Saddle Island, Newfoundland and Labrador

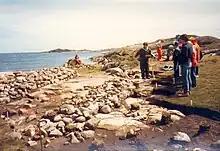
Remains of a Basque settlement on Saddle Island

Saddle Island is a small island containing an abandoned settlement in Newfoundland and Labrador.